John W. Rea House

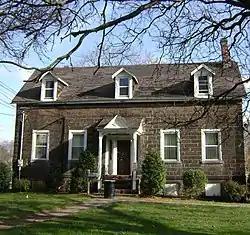
John W. Rea House, seen from the front in early December, 2011.

The John W. Rea House is located in Hawthorne, Passaic County, New Jersey, United States. The house was built in 1810 and was added to the National Register of Historic Places on September 17, 1999.